Cwm-yr-Eglwys

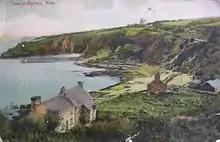
An old picture postcard of Cwm-yr-Eglwys (c 1910)

The church of St. Brynach is on the site of an ancient "llan", and the dedication is pre-Norman. The building suffered storm damage in 1850 and 1851 when the chancel was destroyed by the sea, the church footings left hanging over an abyss. The graveyard was severely damaged, the level being reduced by at least three feet, exposing human remains in large quantity. The great storm of October 1859 (the "Royal Charter" Storm) removed the church roof and damaged the walls. The building was abandoned immediately.